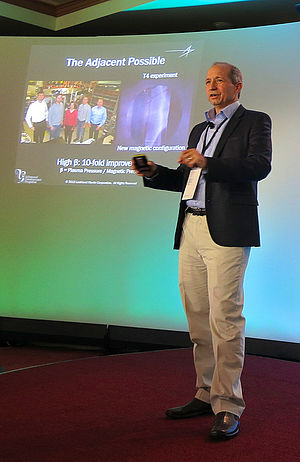
Høj beta fusionsreaktor
Charles Chase og hans team ved Lockheed har udviklet en høj beta konfiguration, som muliggør et kompakt reaktordesign og en hurtigere udviklingstidslinje (5 år i stedet for 30).
Høj beta fusionsreaktoren er et projekt under udvikling af et team ledet af Charles Chase fra Lockheed Martins Skunk Works. Høj beta konfigurationen muliggør et kompakt fusionsreaktordesign og en hurtigere udviklingstidslinje. Projektet blev præsenteret ved Googles Solve for X forum d. 7. februar 2013.